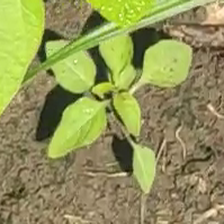
Weed species: Lamber_Quarter_plant(Chenopodium )